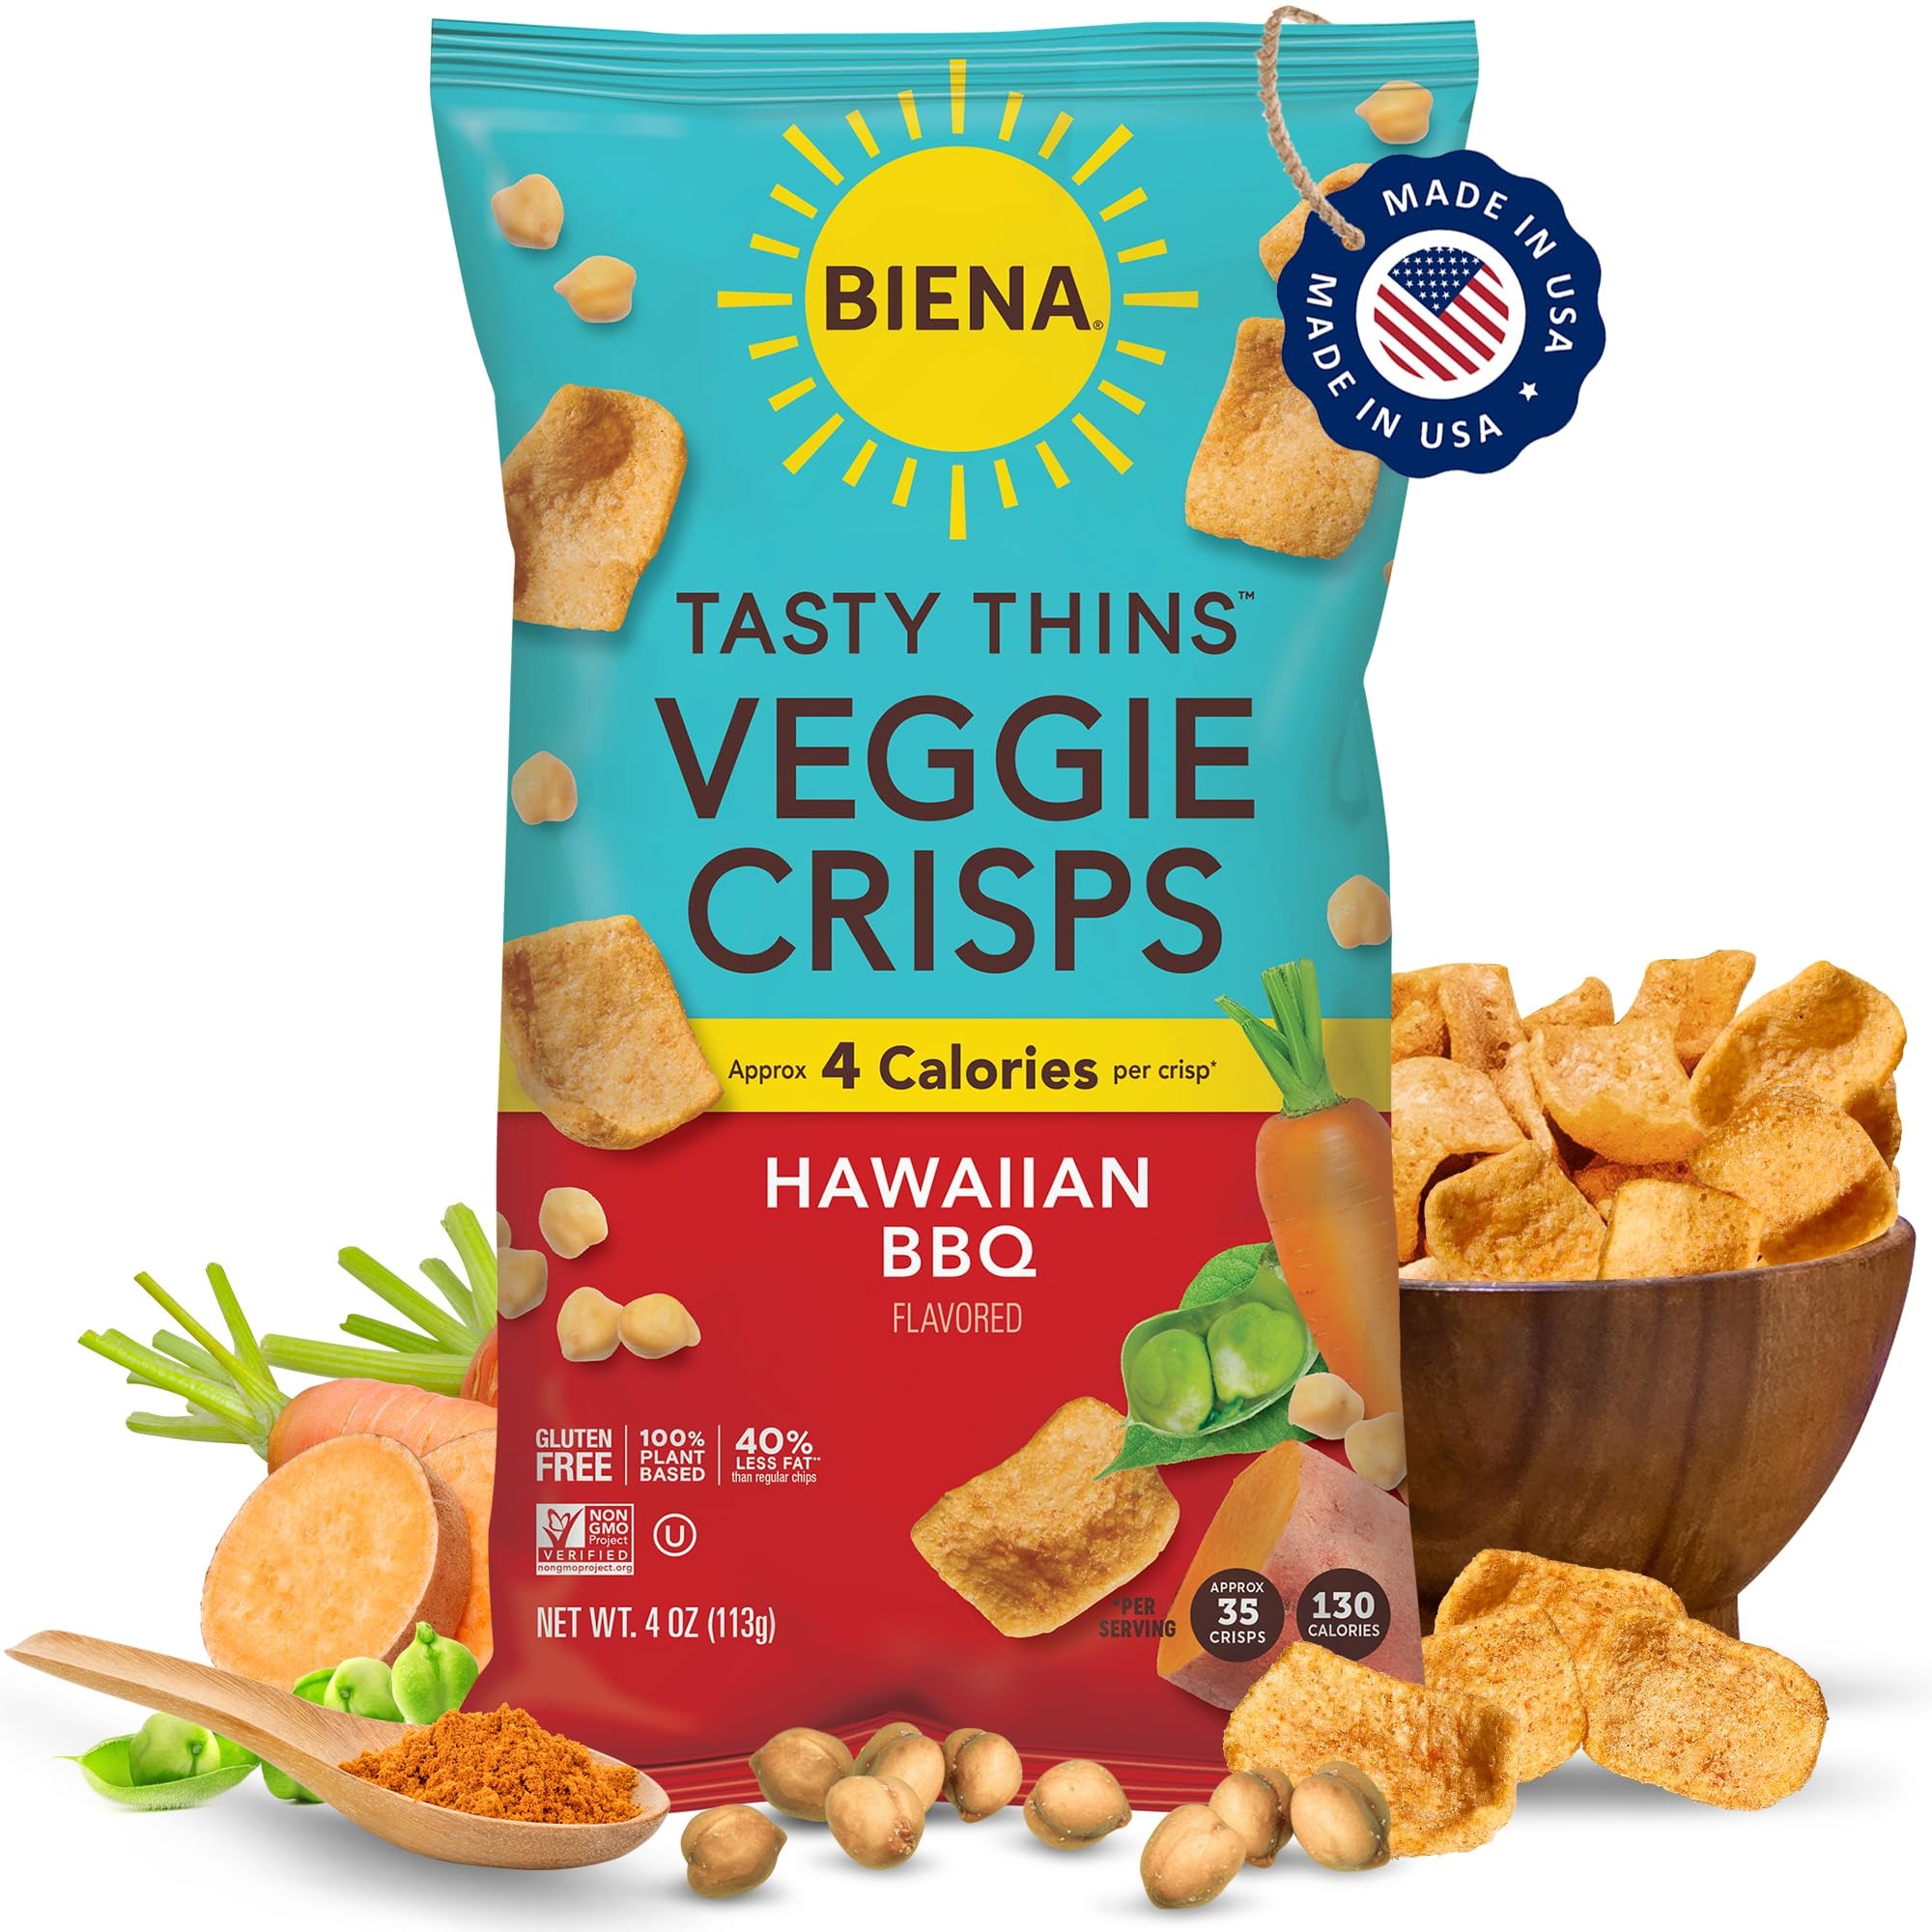
Item Name: Biena Crisps Tasty Thins Hw Bbq 4 OZ
Bullet Point 1: CRAVE THE CRUNCH, LOVE THE VEGGIES: Satisfy your snack cravings with crispy veggie chips made from chickpeas, carrots, sweet potatoes, and peas. Dusted with Himalayan Pink Salt, these crisps are a delicious way to add more veggies to your day.
Bullet Point 2: PERFECT FOR DIPPING: These scoop-shaped crisps are ideal for dipping and munching. One serving contains a whopping 35 crisps! Most other chips only offer 7 to 10 pieces. More snacking satisfaction in every serving!
Bullet Point 3: HEALTHY AND FLAVORFUL: With only 4 calories per crisp, these veggie snacks are delicious and calorie conscious. Made with real vegetables and no artificial flavors or colors, they’re the ultimate healthy chip for anyone looking to snack smart.
Bullet Point 4: ALLERGY-FRIENDLY & PLANT-BASED: Tasty Thins are gluten-free, non-GMO, grain-free, dairy-free, and peanut/tree nut-free. These veggie crisps are a safe, healthy choice for everyone, proudly made in the USA. Enjoy the goodness of BIENA with every bite!
Bullet Point 5: SIMPLE INGREDIENTS & NUTRITIOUS: Made with whole-food ingredients, these vegetable chips offer a guilt-free, light, airy crunch. Perfect for boosting your plant-based goodness in a healthy lifestyle.
Value: 4.0
Unit: Ounce

Price: 6.22